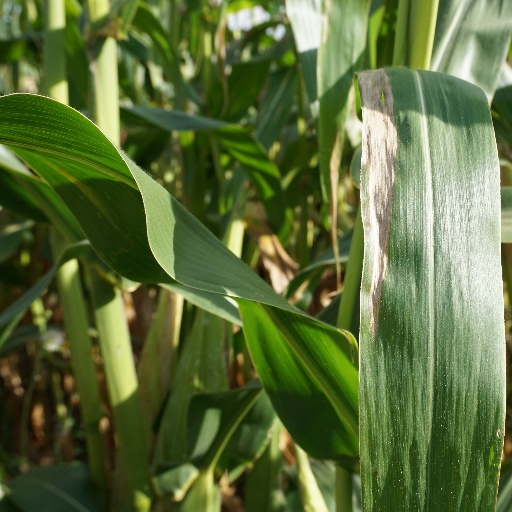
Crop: maize; corn